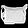
Label: Bag